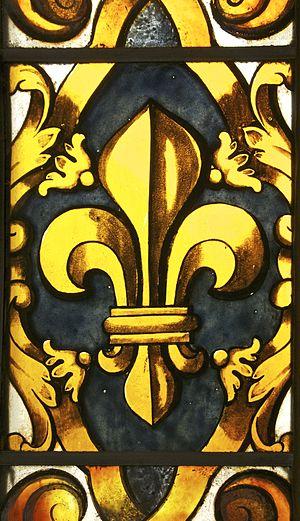
Une fleur de lis, détail d'un vitrail de la Chapelle Royale du Château de Versailles.